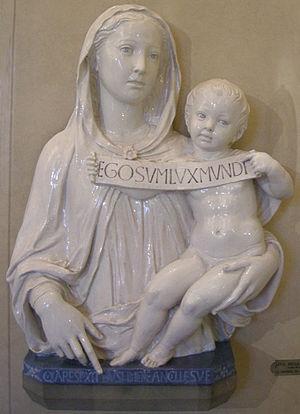
Chronologie des arts plastiques